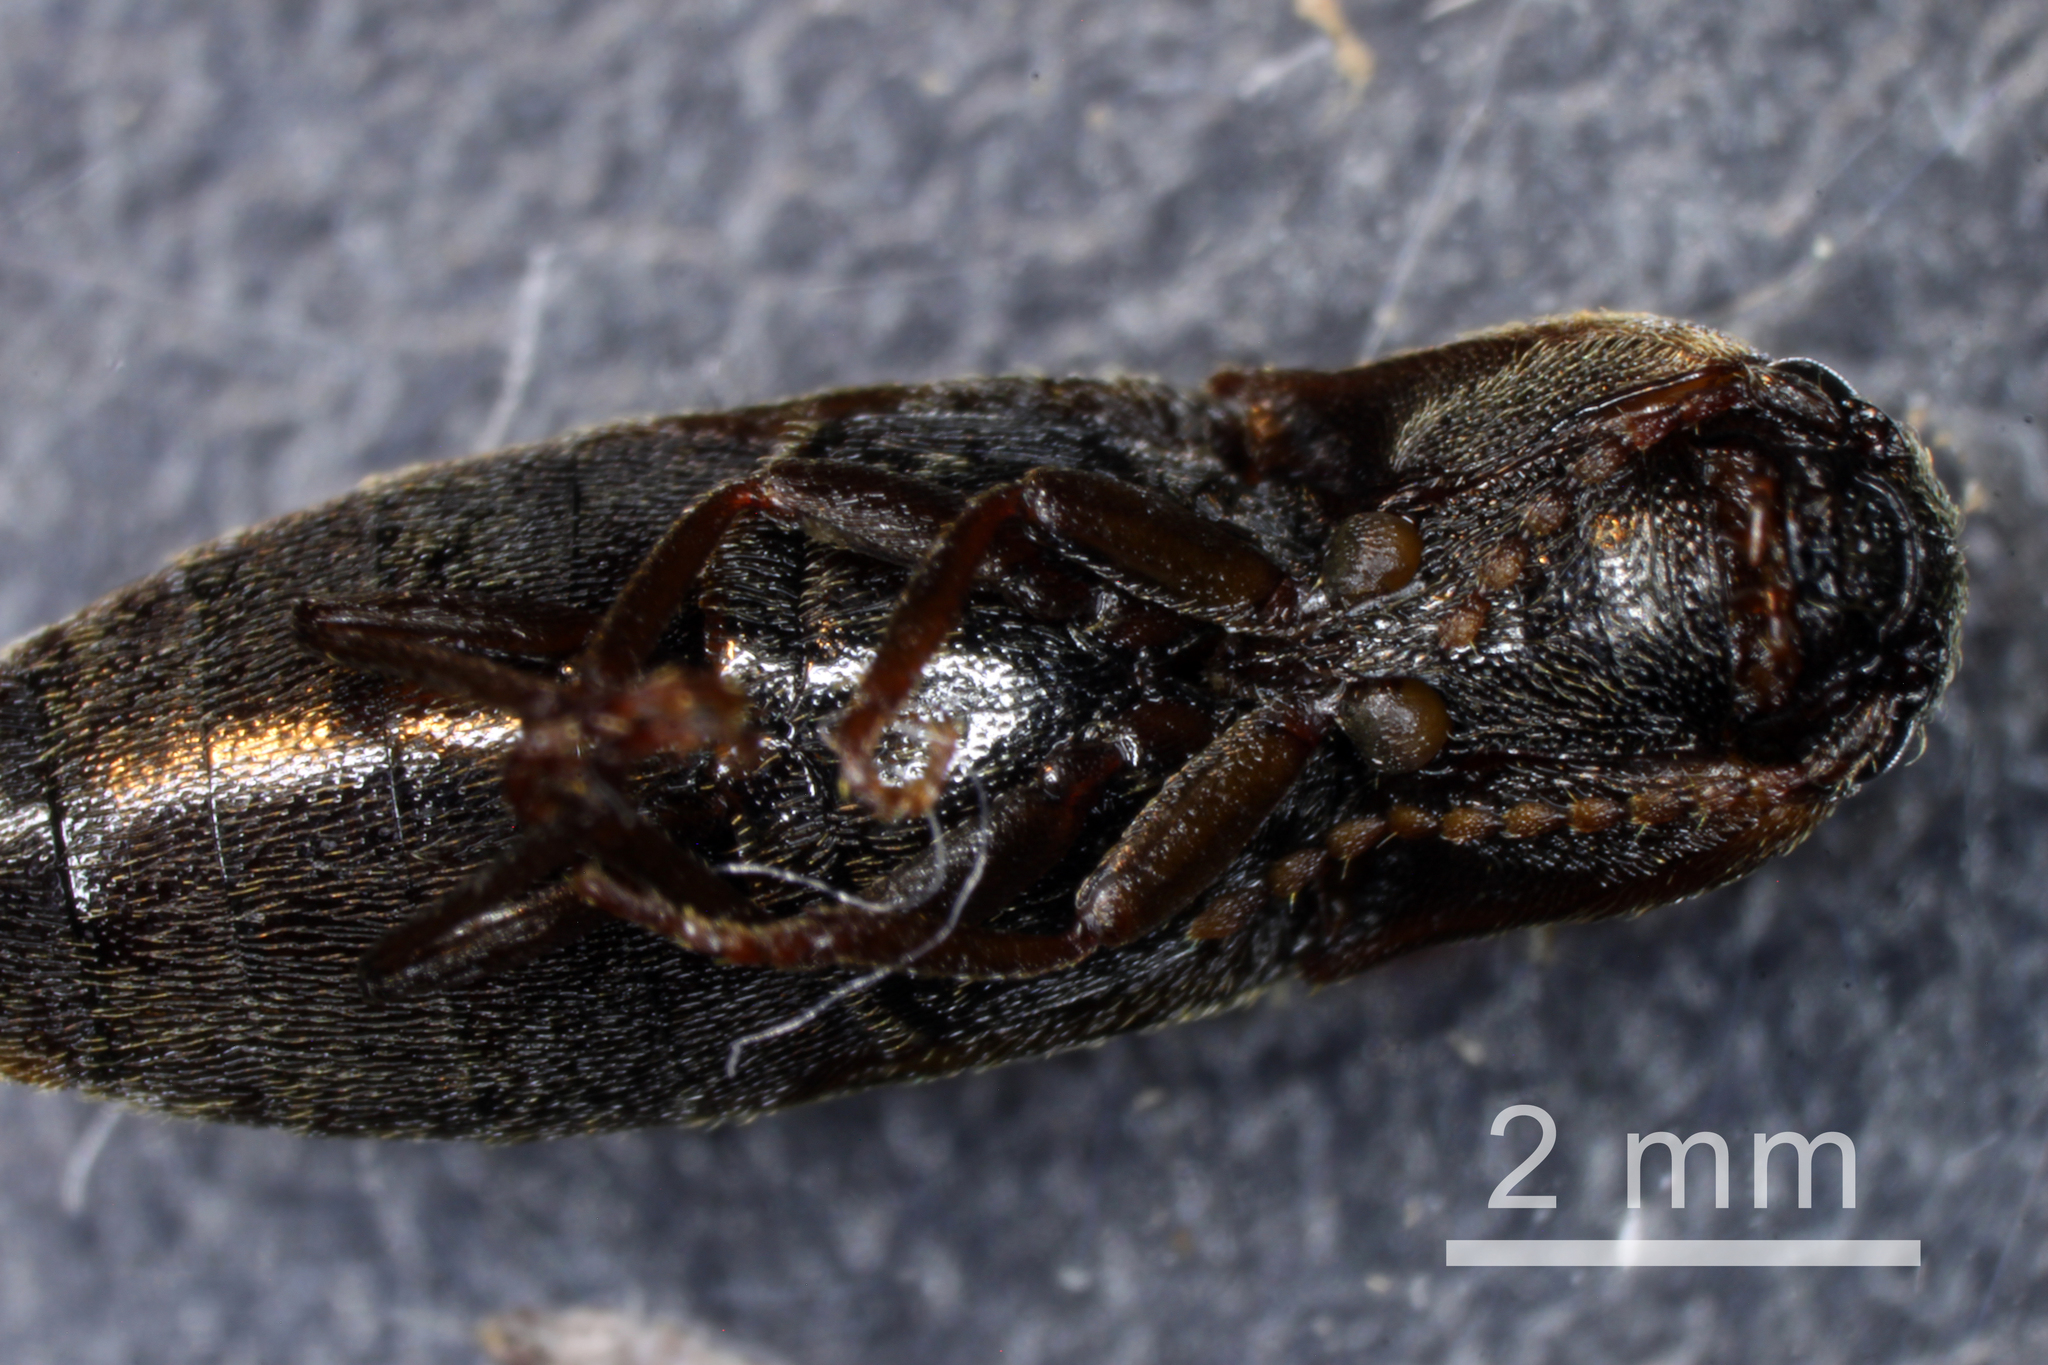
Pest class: clickbeetles_wireworms